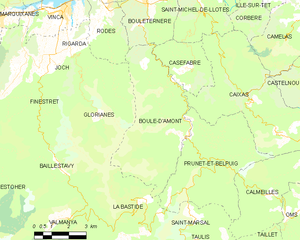
Boule-d'Amont
Kort over kommunen
Kort over kommunen
Boule-d'Amont er en by og kommune i departementet Pyrénées-Orientales i Sydfrankrig.